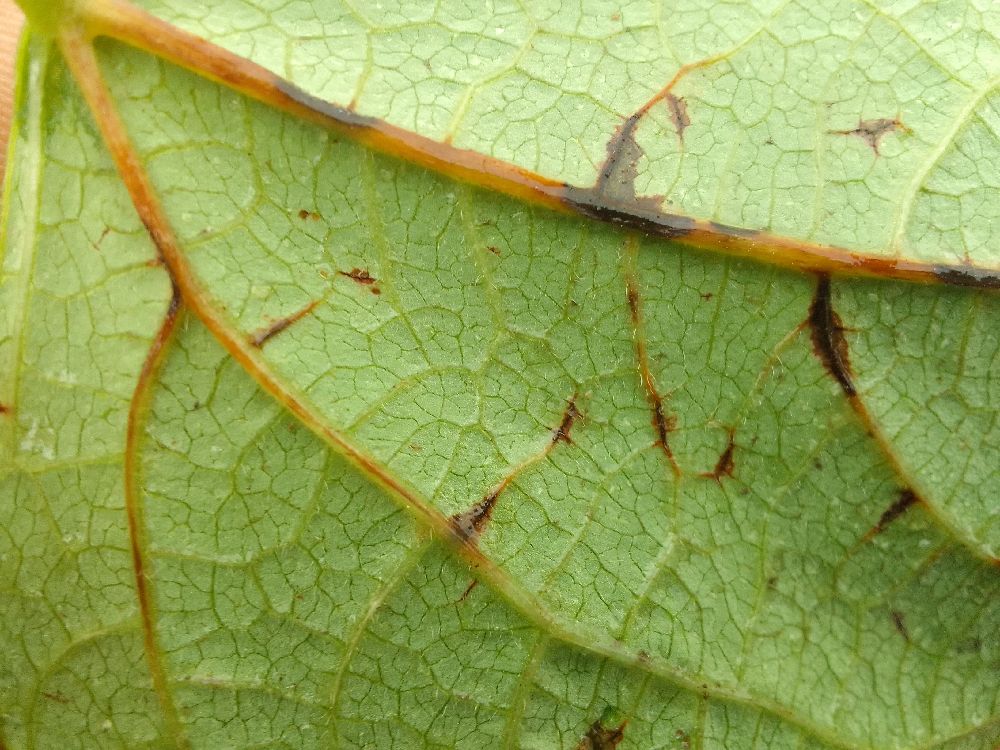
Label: anthracnose